Not Quite Dead Enough (novella)

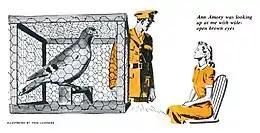
Fred Ludekens illustrated "Not Quite Dead Enough" for "The American Magazine" (December 1942)

To this end, pleas from the Pentagon to this effect have been ignored, and indeed the whole household routine Wolfe is (in)famous for has already been abandoned during Archie's short absence in favor of strict adherence to wartime rations (inconsistent with gourmet dining) and losing weight, which Wolfe and Fritz Brenner (the live-in cook/chef) attempt by morning exercises on the west river banks, while letters not to mention mountains of other correspondence pile up in the previously tidy office/study in the brownstone. As ludicrous as the whole setup might seem, even Goodwin, when he arrives back in New York from Washington to discover it, is unable to budge Wolfe, at least at first.